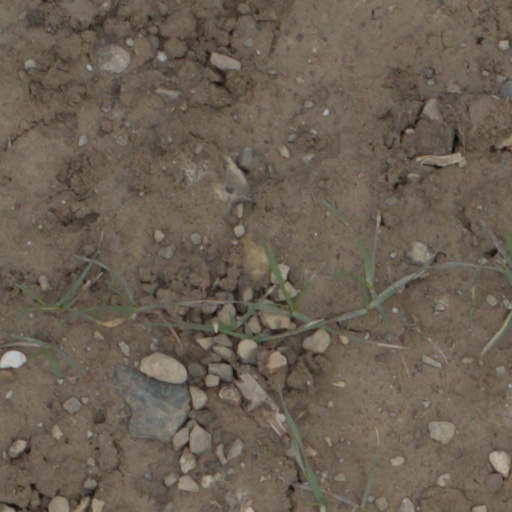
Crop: wheat